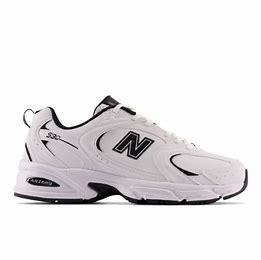
Brand: New
Model: Balance New Balance 530 Marathon